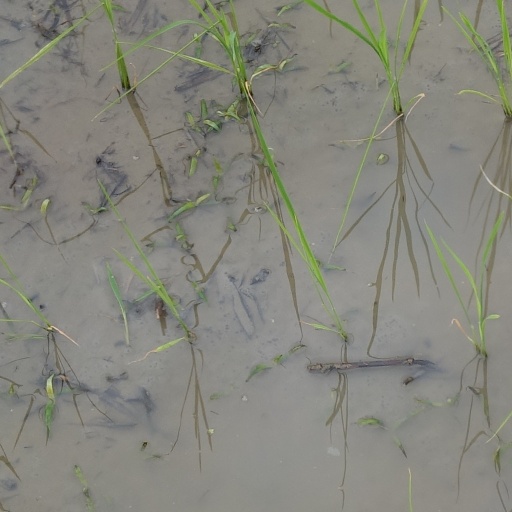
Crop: rice